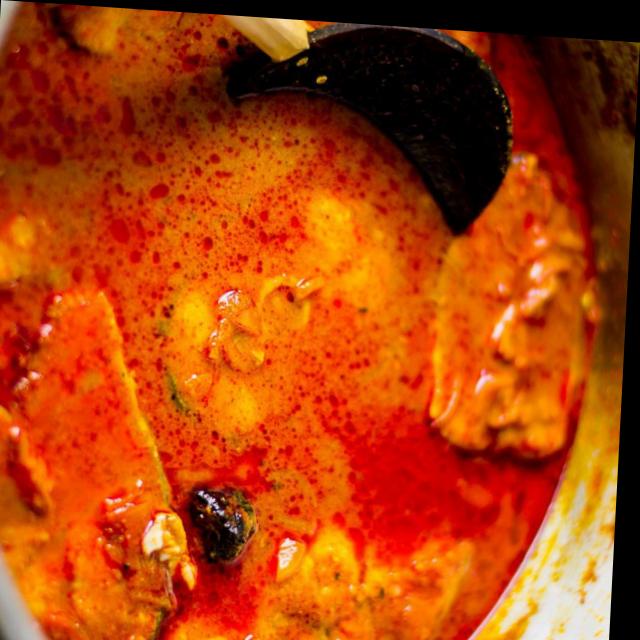
Dish: fish_curry